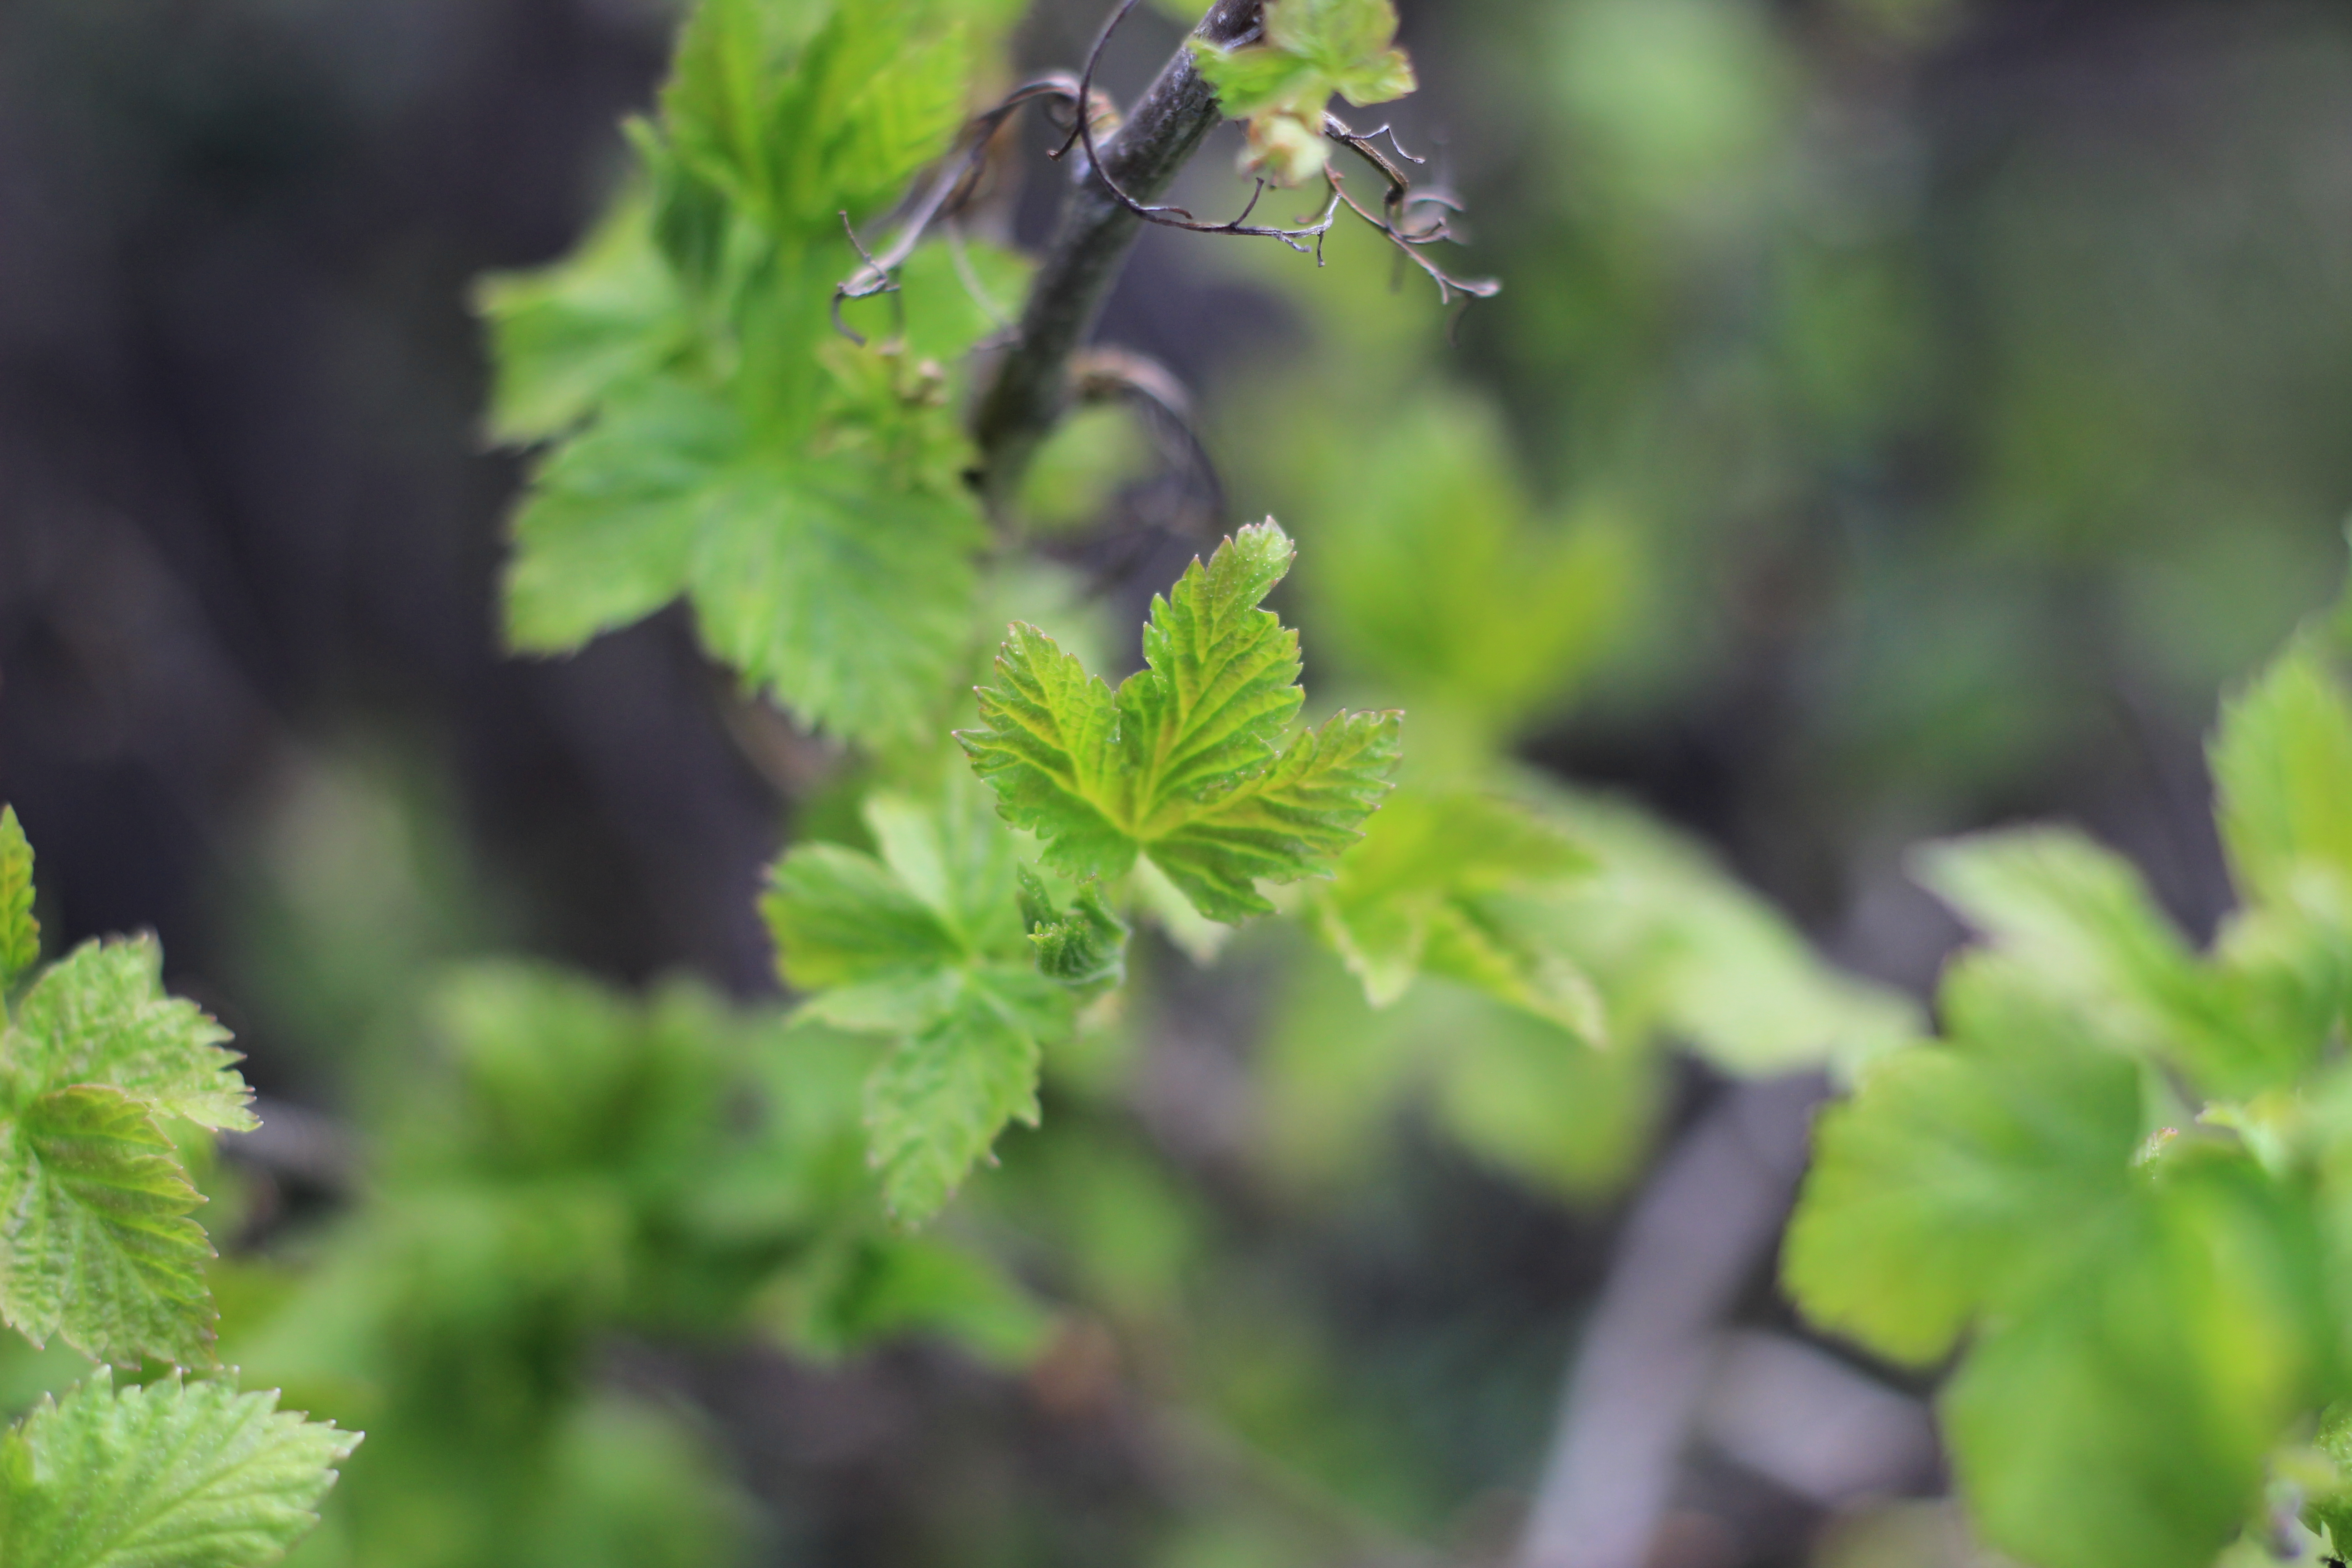
spring, shoot, leaves, leaf, branch, tree, bush, currant, black currant, vegetable garden, berries, garden, plant, terrestrial plant, groundcover, grass, flowering plant, annual plant, twig, wood, subshrub, herb, plant stem, vascular plant, herbaceous plant, macro photography, nettle family, perennial plant, elm, forest, liverwort, cinquefoil, parsley family